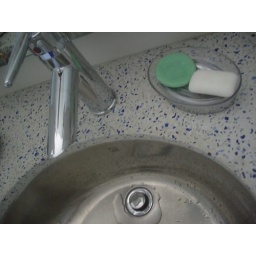
Concrete terrazzo bath countertops in dove (white) with blue glass